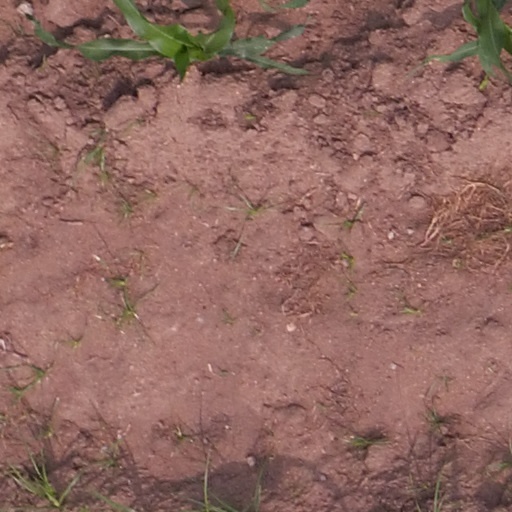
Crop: maize; corn